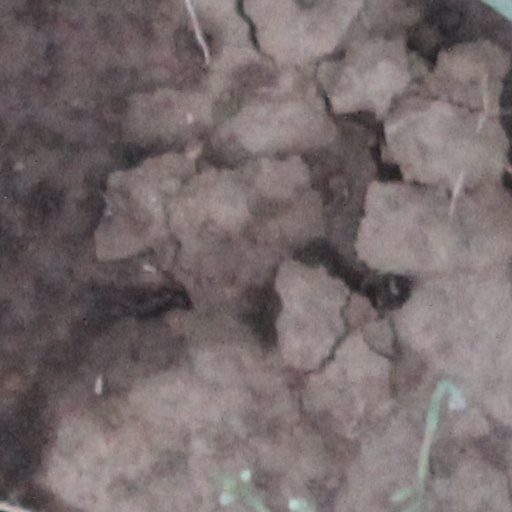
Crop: wheat